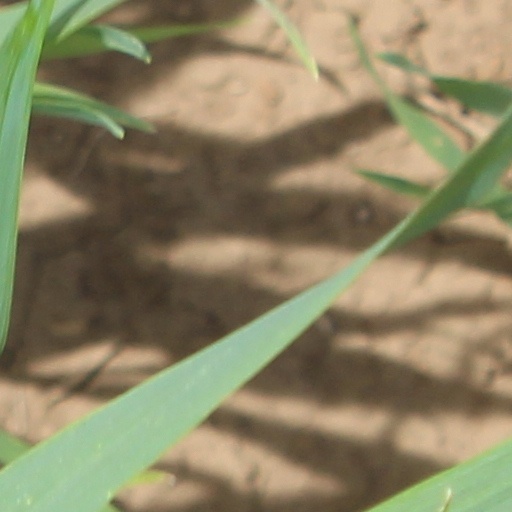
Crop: wheat